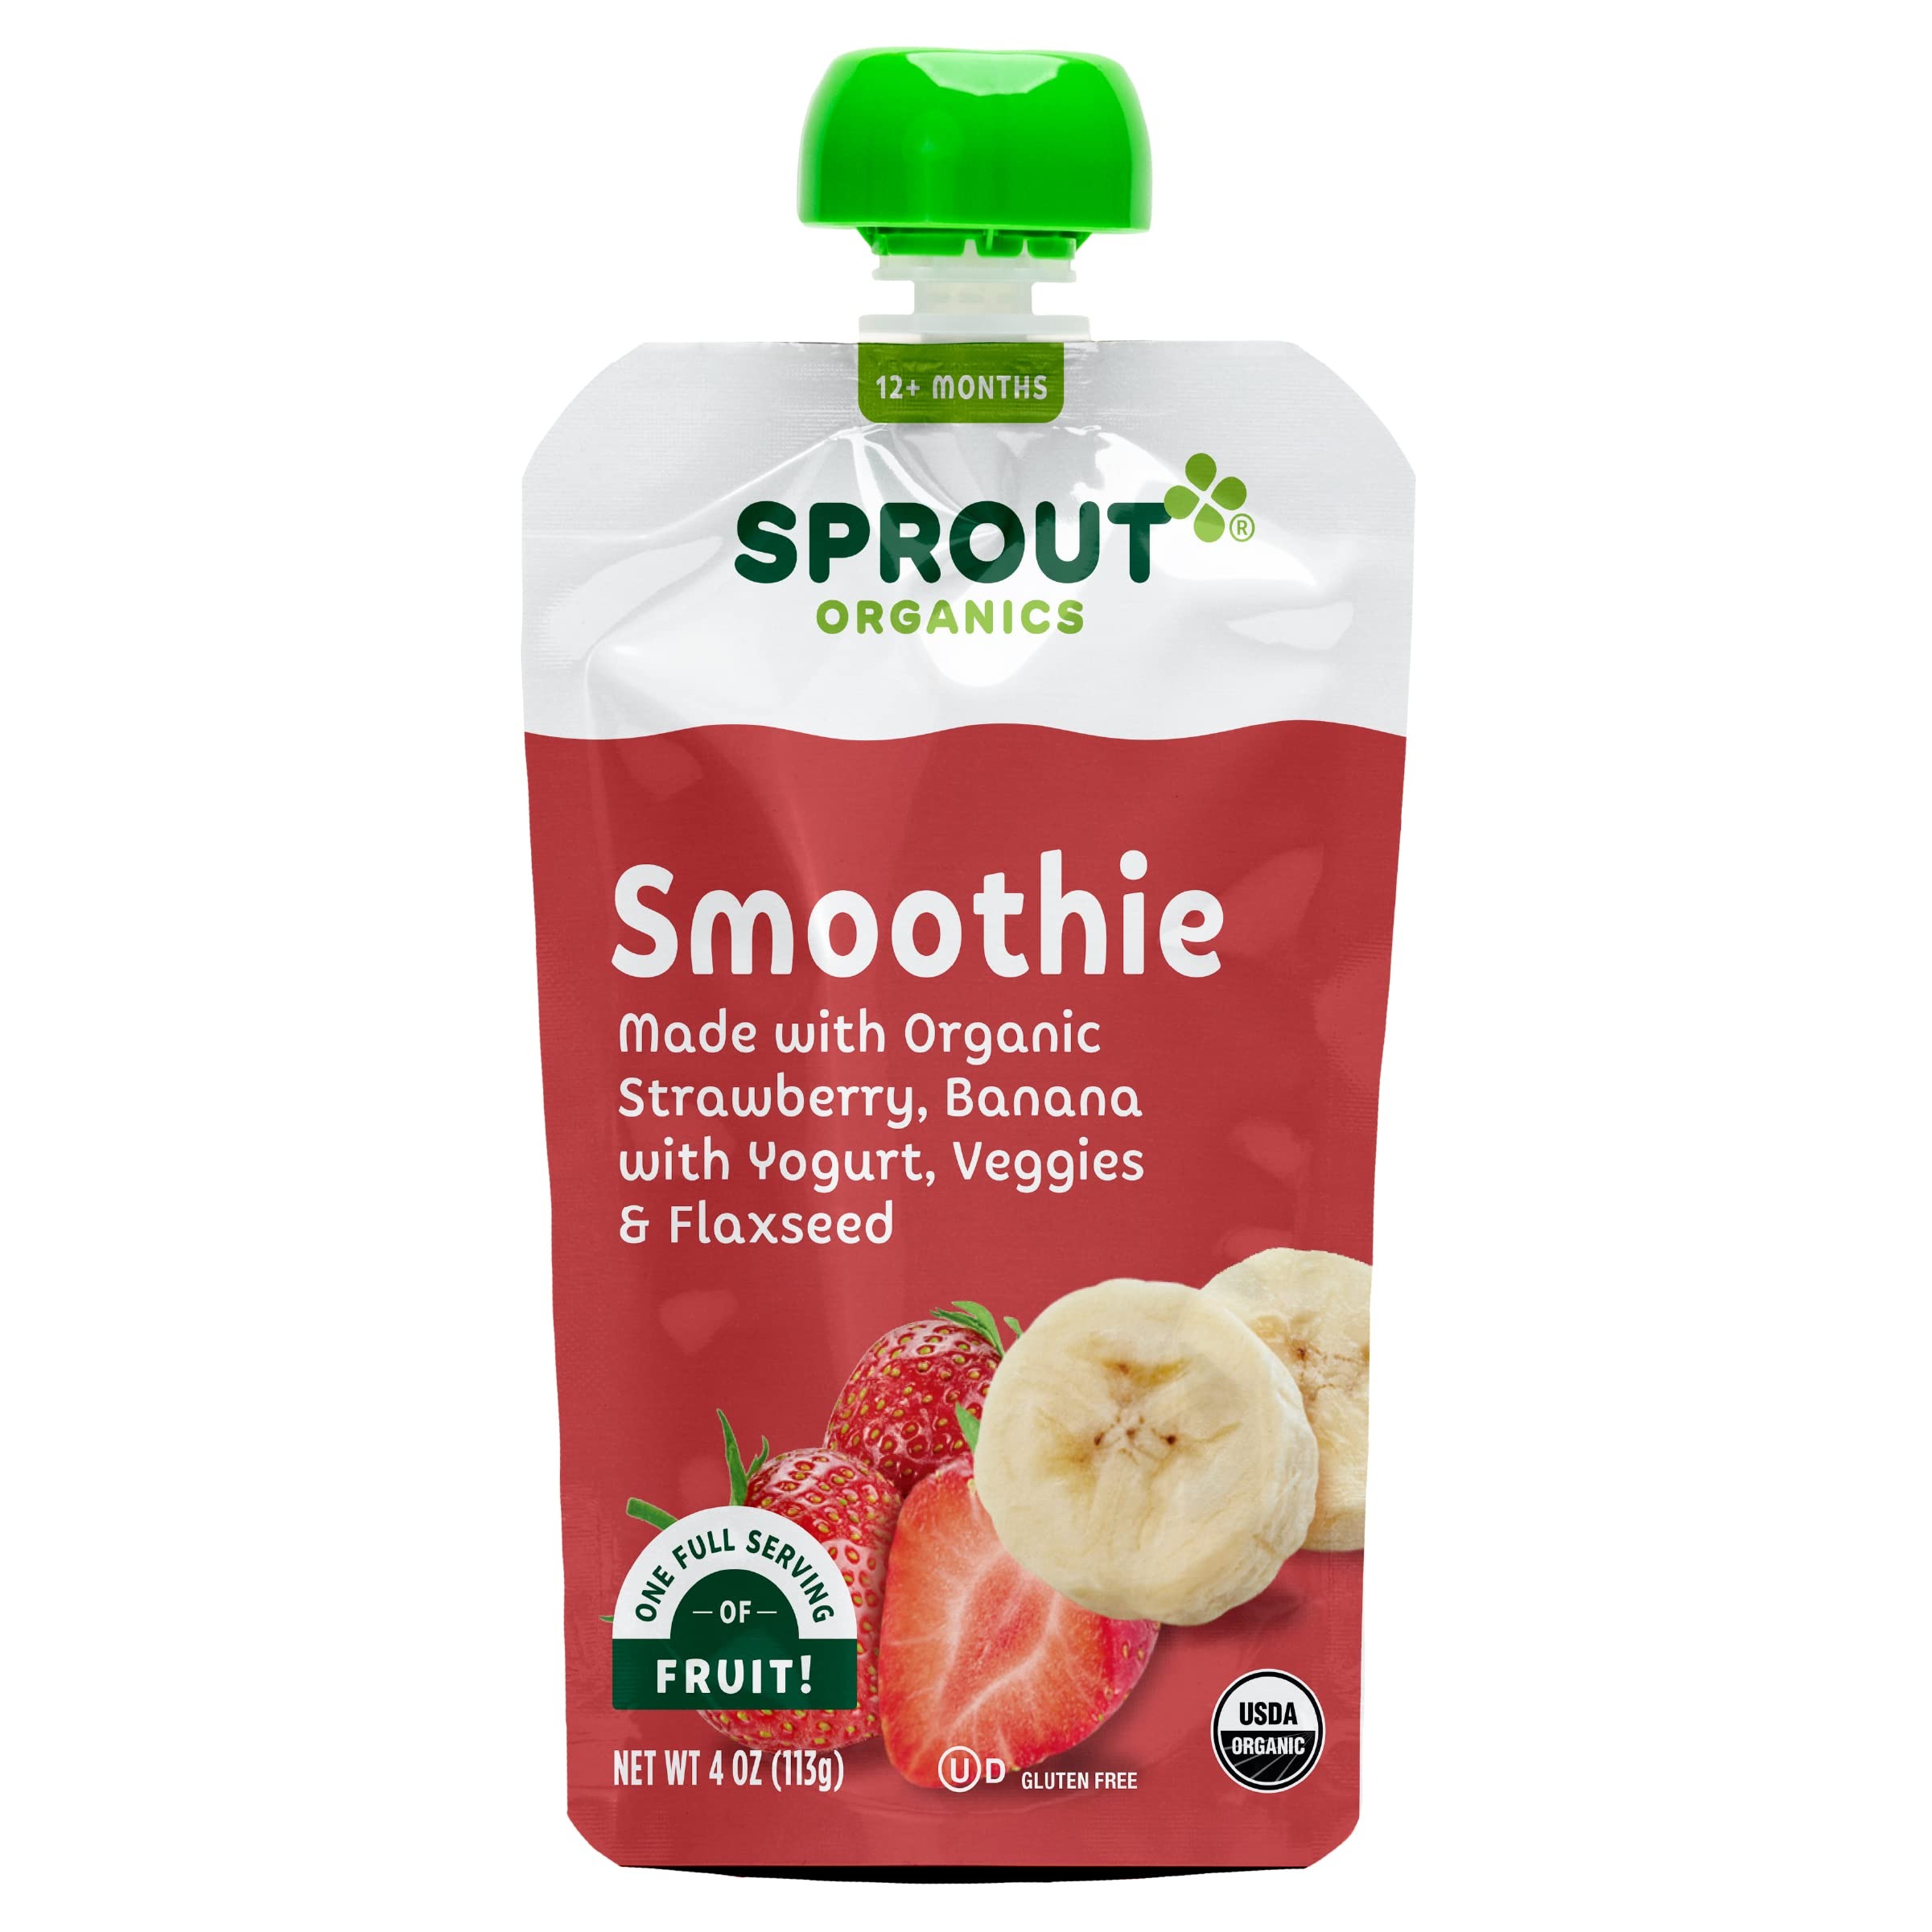
Item Name: Sprout Organic Strawberry Banana & Yogurt, 4 Oz Pouch
Bullet Point 1: ORGANIC YOGURT SMOOTHIE: This creamy blend of whole, organic fruits, yogurt, veggies & flax seed provides 3 grams of protein, 2 grams of fiber, & a full serving of fruit for active toddlers!
Bullet Point 2: TODDLER NUTRITION: Sprout's yogurt based smoothie blends are a quick, convenient way to help your toddler get the essential nutrients they need with the flavors they love in a hearty, filling snack!
Bullet Point 3: SPROUT TODDLER SMOOTHIES are made only with USDA Certified Organic & non-GMO ingredients, & contain no concentrates, additives, preservatives, or fillers of any kind—only honest, pure ingredients.
Bullet Point 4: SPROUT COMMITMENT: Sprout is committed to providing the cleanest, delicious organic baby & toddler food made from whole foods, certified organic, & non-GMO ingredients in 100% BPA-free packaging.
Bullet Point 5: KEEP IT HONEST, MAKE IT REAL: With our 100% honest labels it's easy to know exactly what's in your child's food. Try Sprout's Stage 1, 2 & 3 baby food pouches, toddler purees, chews, crinklez & more!
Value: 4.0
Unit: Ounce

Price: 1.84